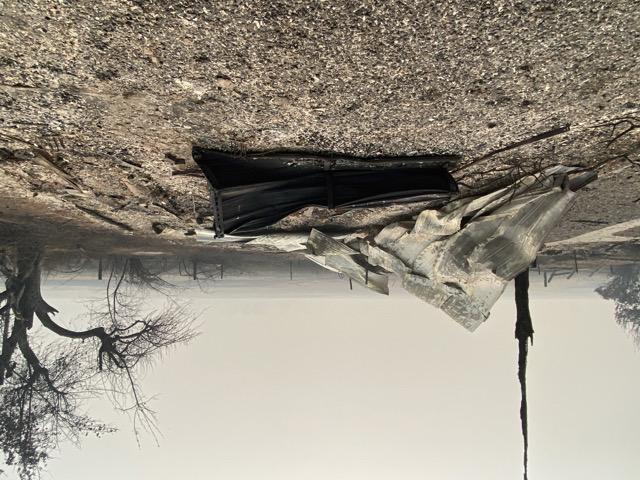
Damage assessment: destroyed